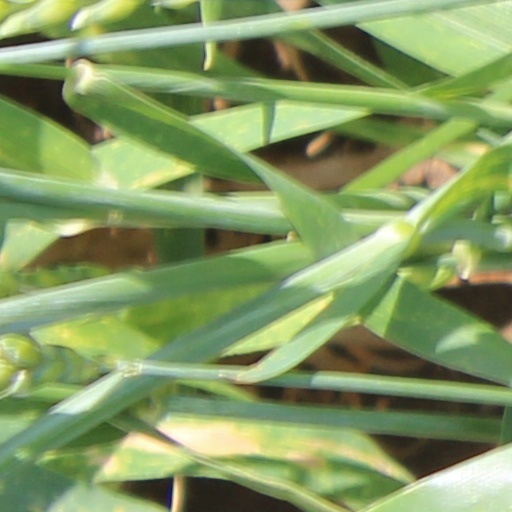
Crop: wheat